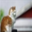
Label: cat